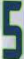
Number: 5